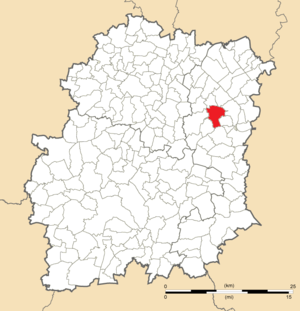
Carte de position de Lisses en Essonne (91)
Lisses est une commune française située à trente kilomètres au sud-est de Paris dans le département de l'Essonne en région Île-de-France.